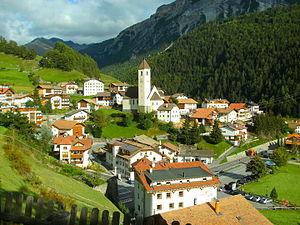
Curon Venosta est une commune italienne d'environ 2 400 habitants située dans la province autonome de Bolzano dans la région du Trentin-Haut-Adige dans le nord-est de l'Italie.